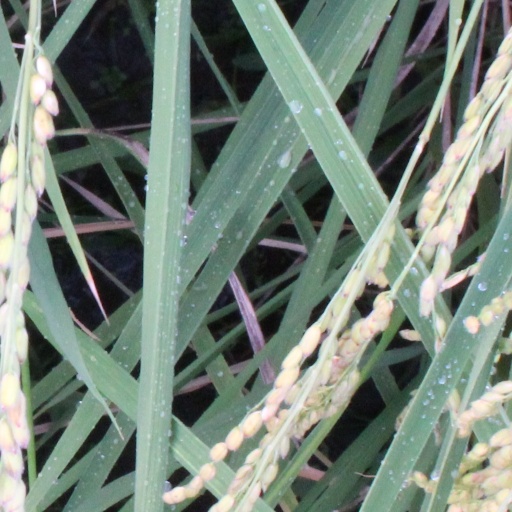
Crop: rice